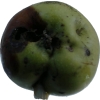
Label: Apple 12